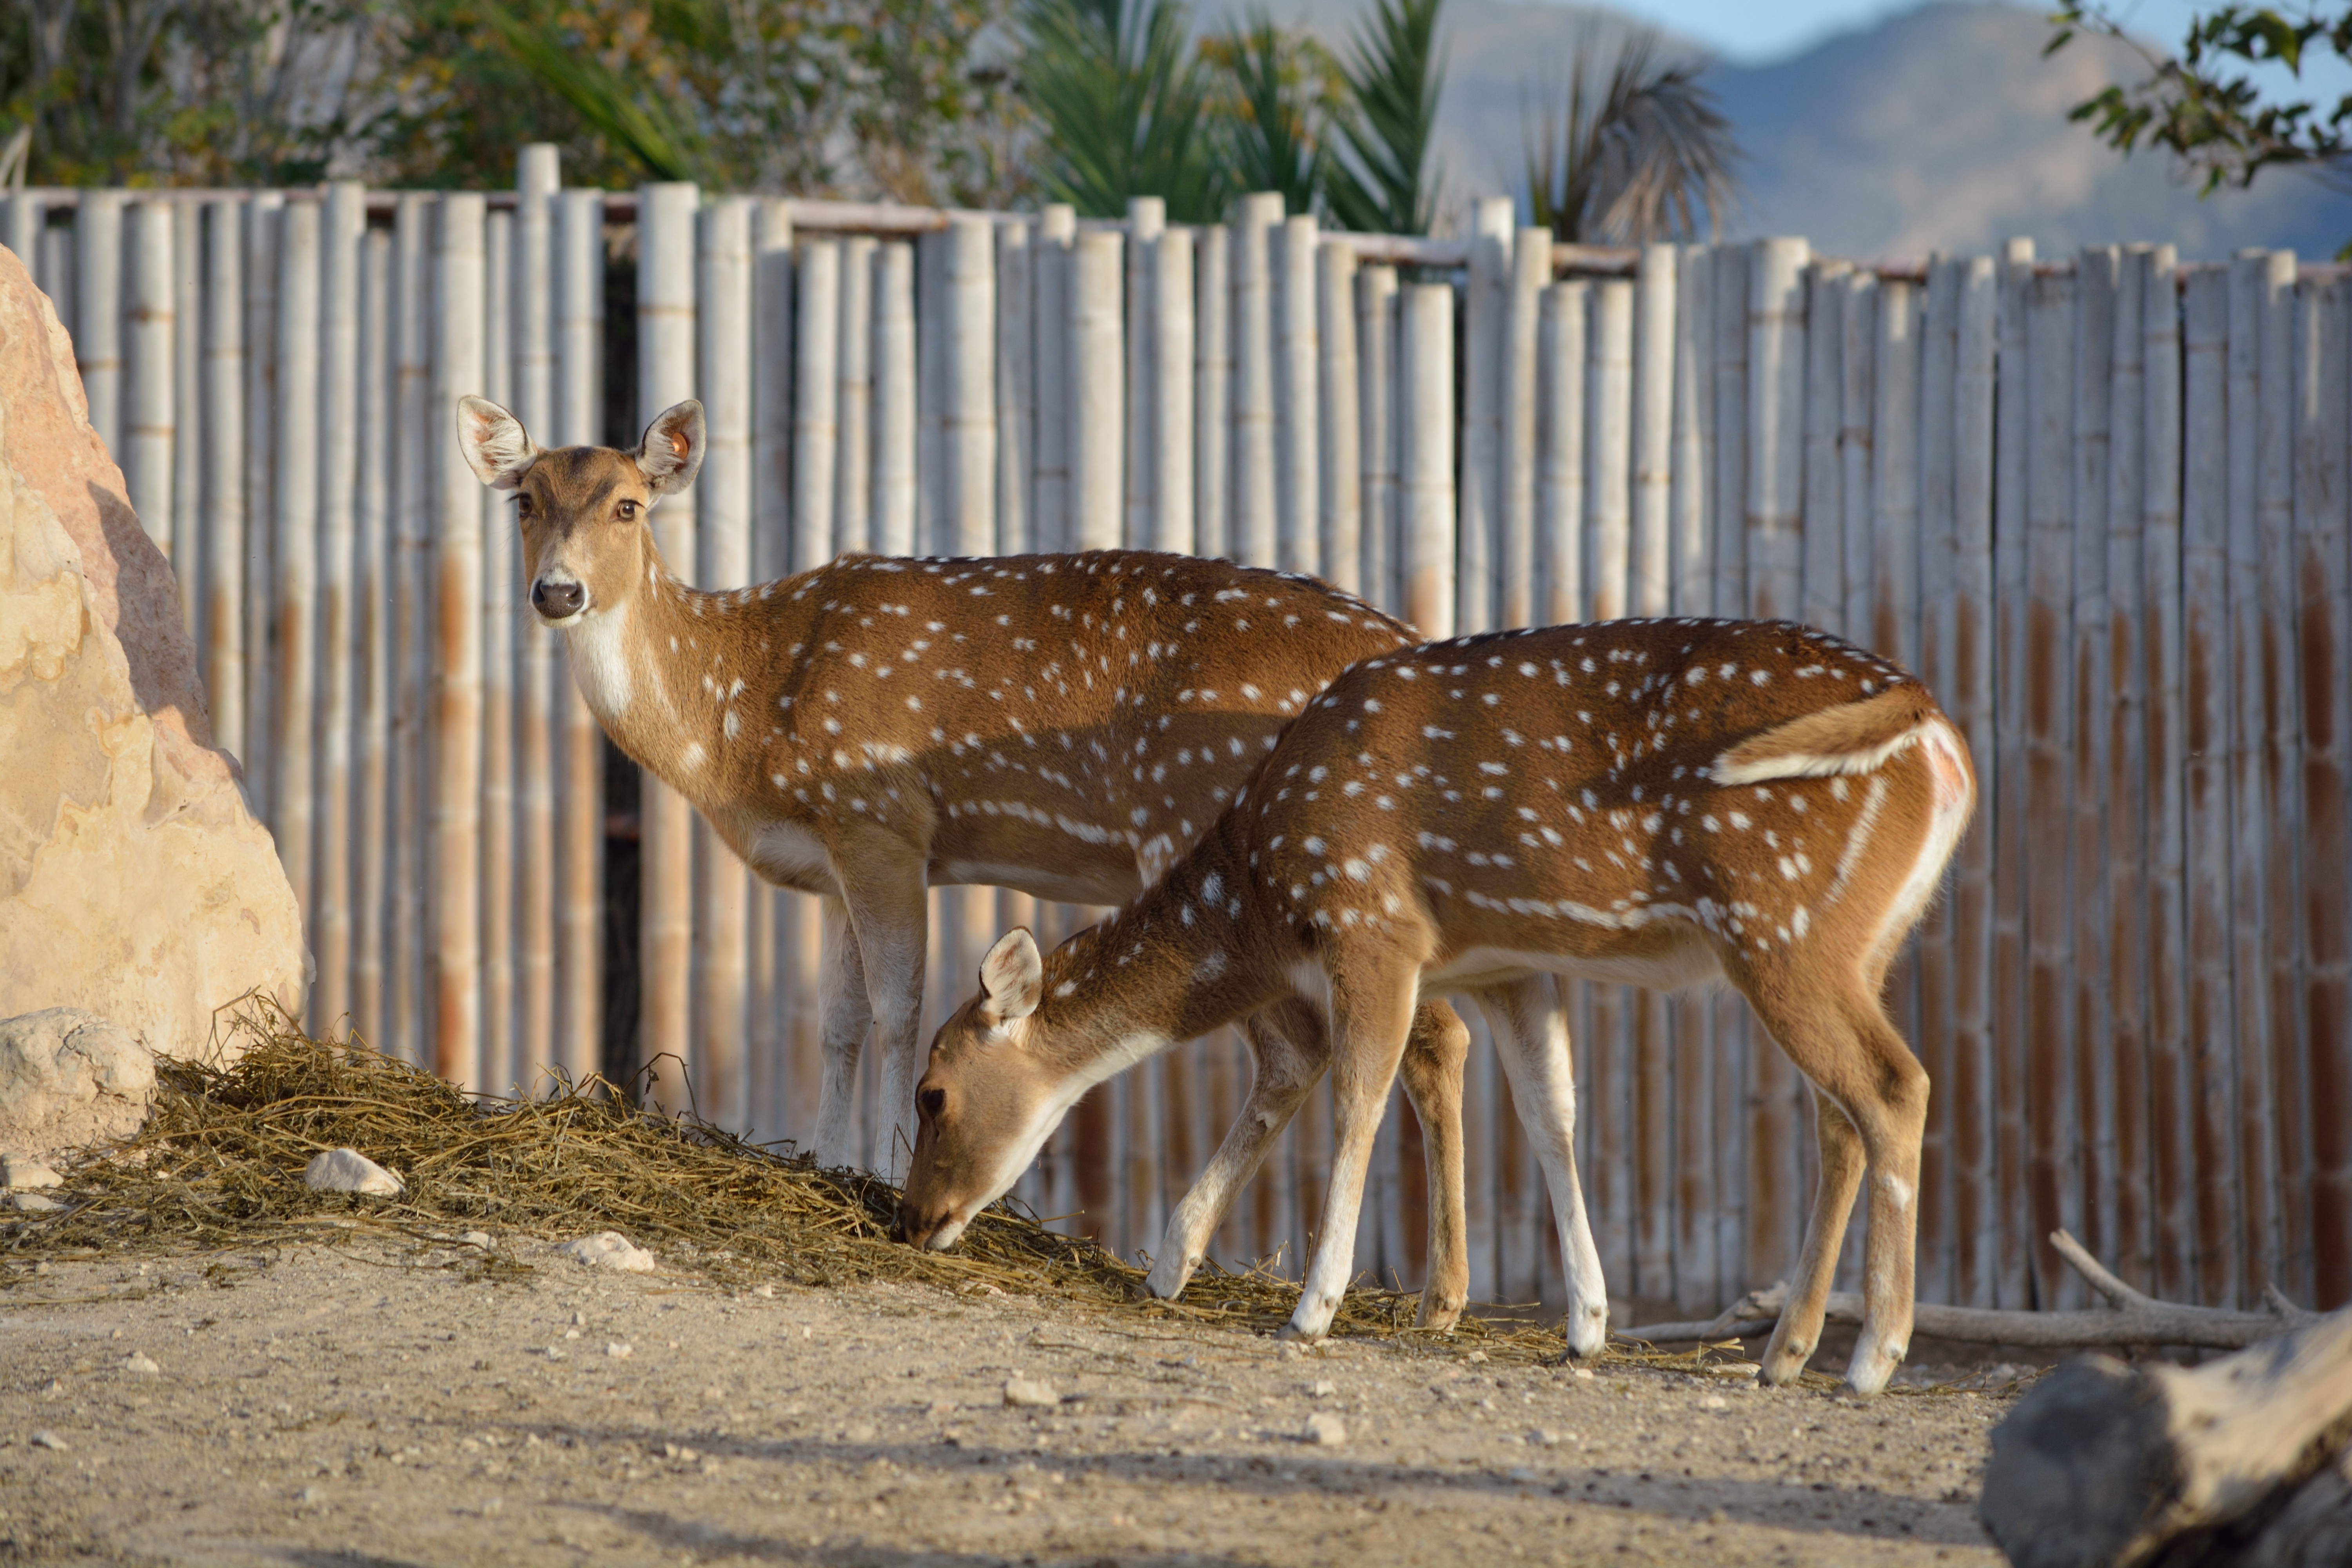
nature, animal, wildlife, deer, zoo, mammal, fauna, fawn, vertebrate, vicuna, white tailed deer